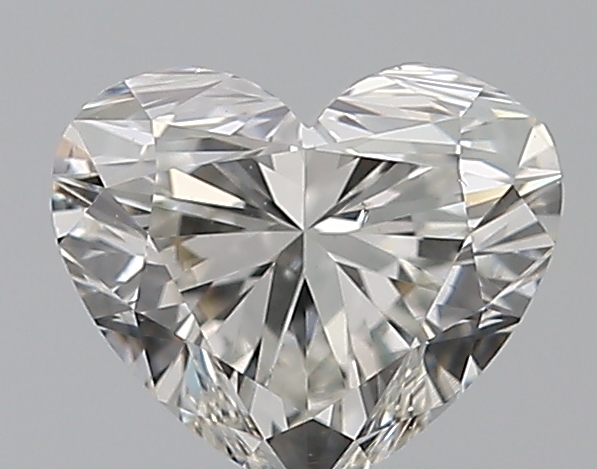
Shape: heart
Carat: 0.75
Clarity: SI1
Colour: G
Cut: EX
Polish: EX
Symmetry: EX
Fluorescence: N
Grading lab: GIA
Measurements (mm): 5.32 x 6.26 x 3.77